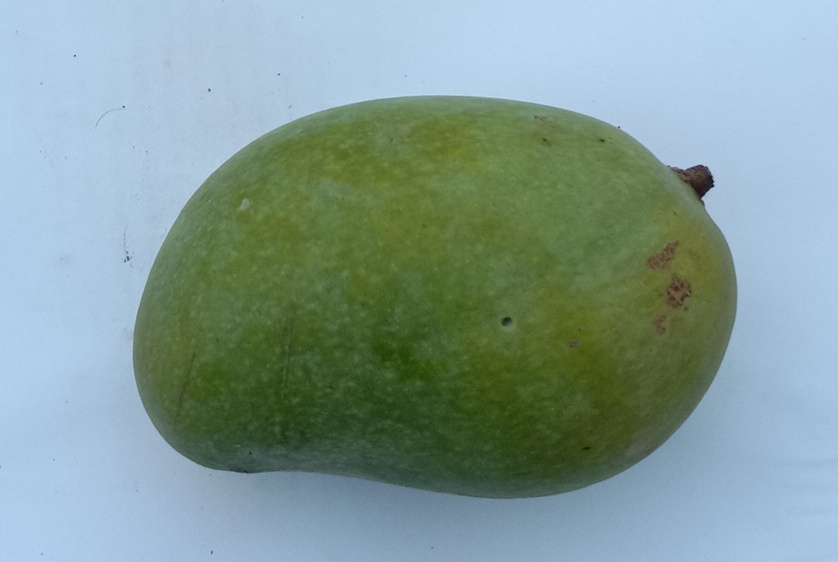
Mango variety: Chaunsa (Summer Bahisht)